Long Branch Plantation

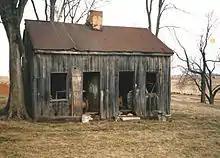
Picture of Slave Quarters at Long Branch Plantation.

As a large wheat plantation, Long Branch used enslaved workers to tend to the fields as well as the families house and gardens. At the peak of operation, the plantation utilized 20-30 slaves for the planting and harvesting of the crop. In addition to the main farming tasks, slaves also tended to the flower and kitchen gardens and helped with the maintenance and cleaning of the mansion.